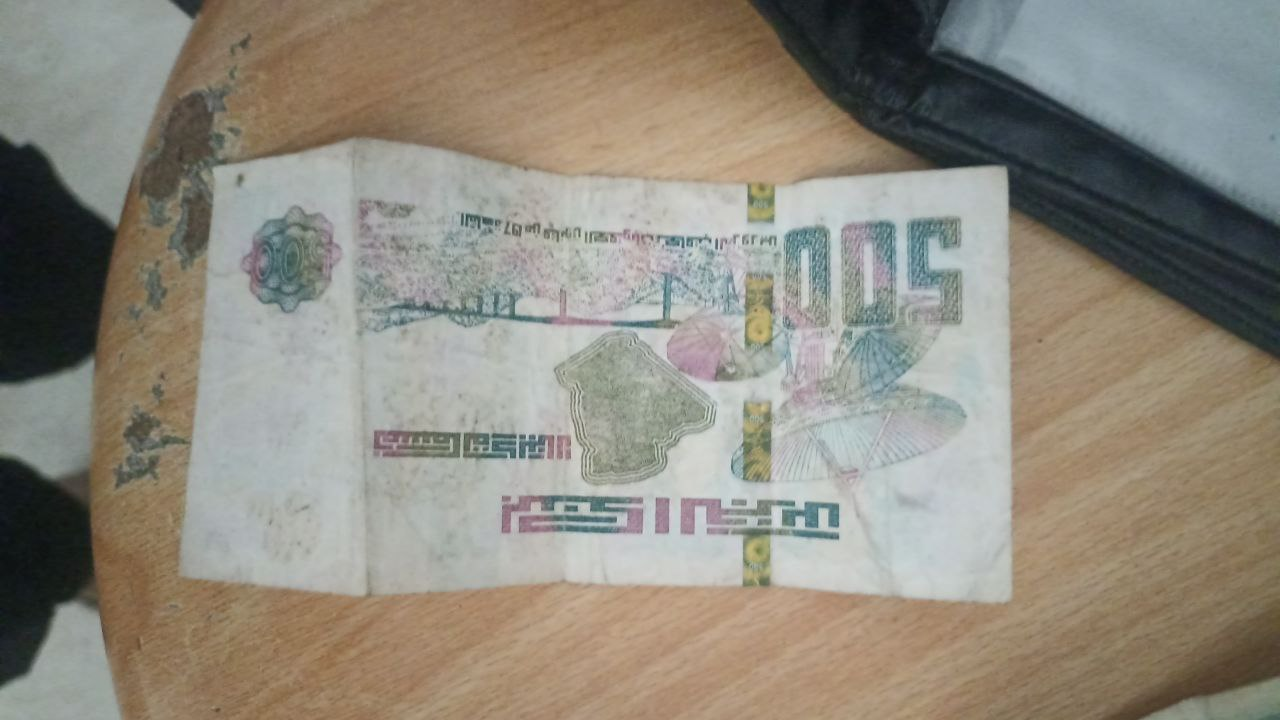
Denomination: 500DZD